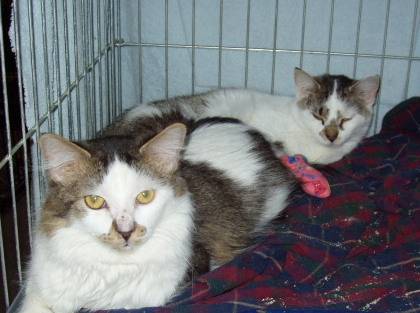
Label: cat